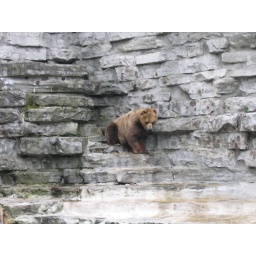
A brown bear &lt;i&gt;(Ursus arctos)&lt;/i&gt; at the Buffalo Zoo in New York.